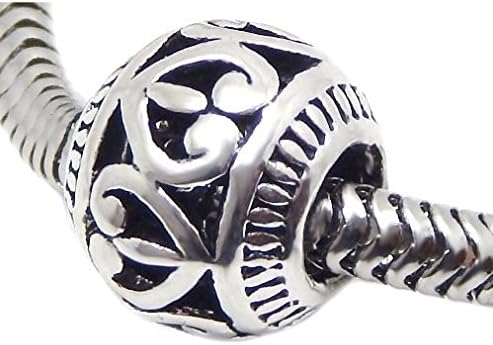
J&M Hearts Spacer Charm Bead for Bracelets
Category: Arts, Crafts & Sewing
Charms for European Bracelets
Features: Material: Alloy | Dimension: Width 10mm x Height 11mm x Depth 11mm; Hole size: 4.8mm-5mm | Quantity: 1 bead (Bracelet not included) | Great Gifts for your loved ones for Christmas, Mother's Day, Valentine's Day, Graduation, Bridal or other special occations. | Compatible with 3mm snake chain bracelets